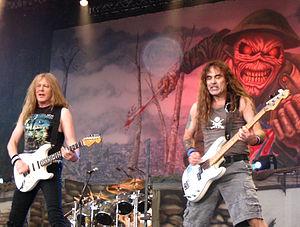
Le Fields of Rock était un important festival néerlandais de metal mainstream dans les années 2000.
Eddie the Head ou Eddie the 'Ead ou Edward the Head ou plus souvent Eddie est la mascotte du groupe britannique de heavy metal Iron Maiden. Elle est représentée sur la plupart des pochettes du disque du groupe ainsi que dans leurs concerts. Elle est surnommée « Eddie the Head » ou « Eddie the 'Ead » car, au début, seule sa tête était affichée sur scène.